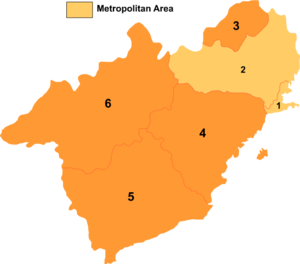
Huludao / Administrative enheder
Kort over Huludao
Huludao eller Jinxi en by på præfekturniveau i provinsen Liaoning i det nordlige Kina. Præfekturet har et areal på 10,415 km² og en befolkning på 2.787.032 mennesker.